The Family of Philip V (1723)

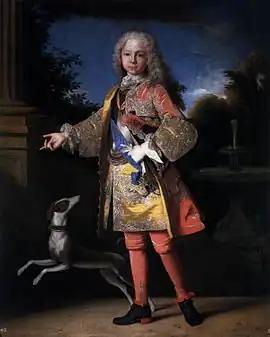
Infante Fernando by Jean Ranc

The background of the painting is a large room reminiscent of the Hall of Mirrors at Versailles, incidentally where Felipe V was born in 1683. Domestic staff are also shown going about their daily chores. In the distance is a monk, possibly a reference to Felipe V's religious mania which stayed with him all his life. The males in the painting all wear the blue sashes of the Order of the Holy Spirit. Infante Fernando, stood over a dog was subsequently painting individually by Ranc, a painting which is also conserved at the Prado.